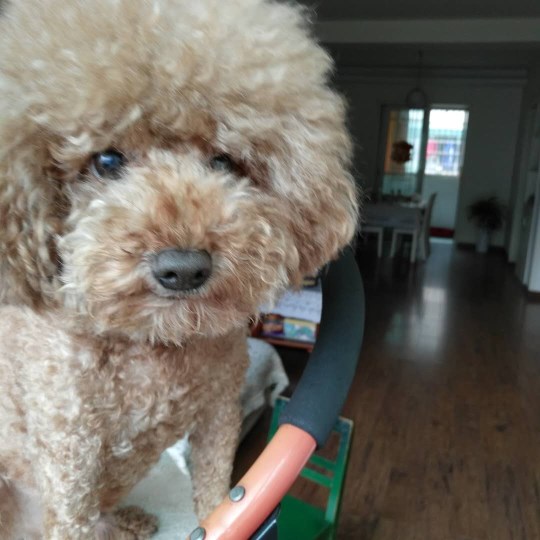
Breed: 2925-n000114-toy_poodle